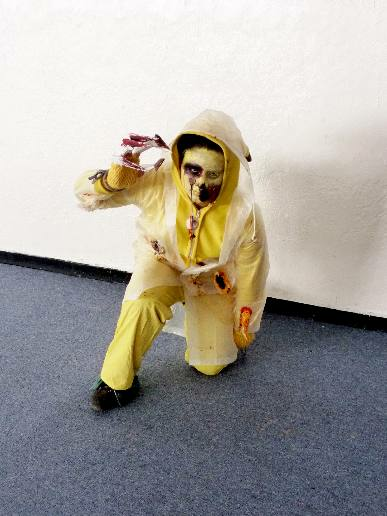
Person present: Yes